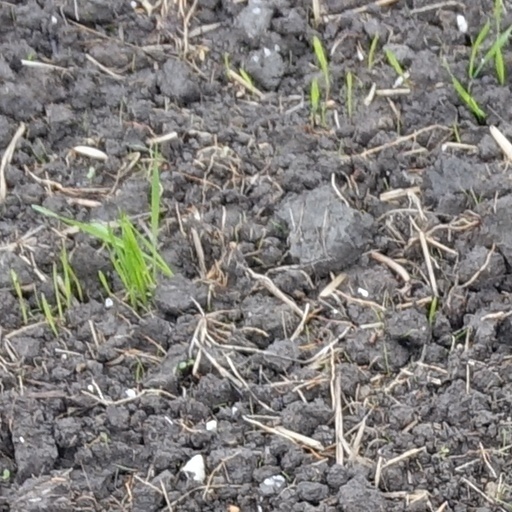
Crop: wheat